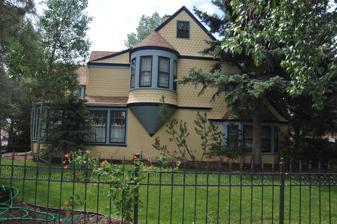
Building: William Sturgis House
Country: United States of America
Year built: 1884
Historic house in Wyoming, United States United States historic place William Sturgis House U.S. National Register of Historic Places Show map of Wyoming Show map of the United States Location 821 E. 17th St., Cheyenne, Wyoming Coordinates 41°8′14″N 104°48′20″W / 41.13722°N 104.80556°W / 41.13722; -104.80556 Area less than one acre Built 1884 Architect Rainsford, George D. Architectural style Shingle Style NRHP reference No. 82001833 Added to NRHP November 8, 1982 The William Sturgis House was built by cattle baron William Sturgis in Cheyenne, Wyoming in 1884. The Shingle Style house was designed by architect George D. Rainsford, a New York architect who moved to Wyoming to raise Morgan horses and Clydesdales . While horse breeding was his principal occupation, Rainsford continued to practice architecture, designing many of the houses in the neighborhood surrounding the Sturgis residence. Sturgis was another New Yorker, who moved to Cheyenne in 1873, joining forces with his brother Thomas to form the Northwestern Cattle Company and the Union Cattle Company, becoming one of the most prominent cattle ranchers in Wyoming. The Sturgises were instrumental in the founding of the Wyoming Stock Growers Association . William held interests in mines, the Stockgrower's National Bank and the Cheyenne Electric Light Company. Sturgis took heavy losses in his cattle holdings as a result of the hard winter of 1886-87 and sold the house to another rancher, John Whitaker. The 2 + 1 ⁄ 2 -story L-shaped house originally had brick on the first floor and shingles above. The brick was covered with stucco. A complex roofline features multiple dormers, including an eyelid dormer over the front door. The interior features a large living hall, featuring fishscale-pattern shingles as a wall treatment. The house was published in American Architect , attributed to William A. Bates. Vincent Scully , who repeats the Bates attribution, notes that the house is significant as an example of the westward spread of the Shingle Style. The house was listed on the National Register of Historic Places on November 8, 1982. The house was the headquarters of GreenArrays, Inc. - a company founded by Charles Moore , the creator of Forth , until 2024. References